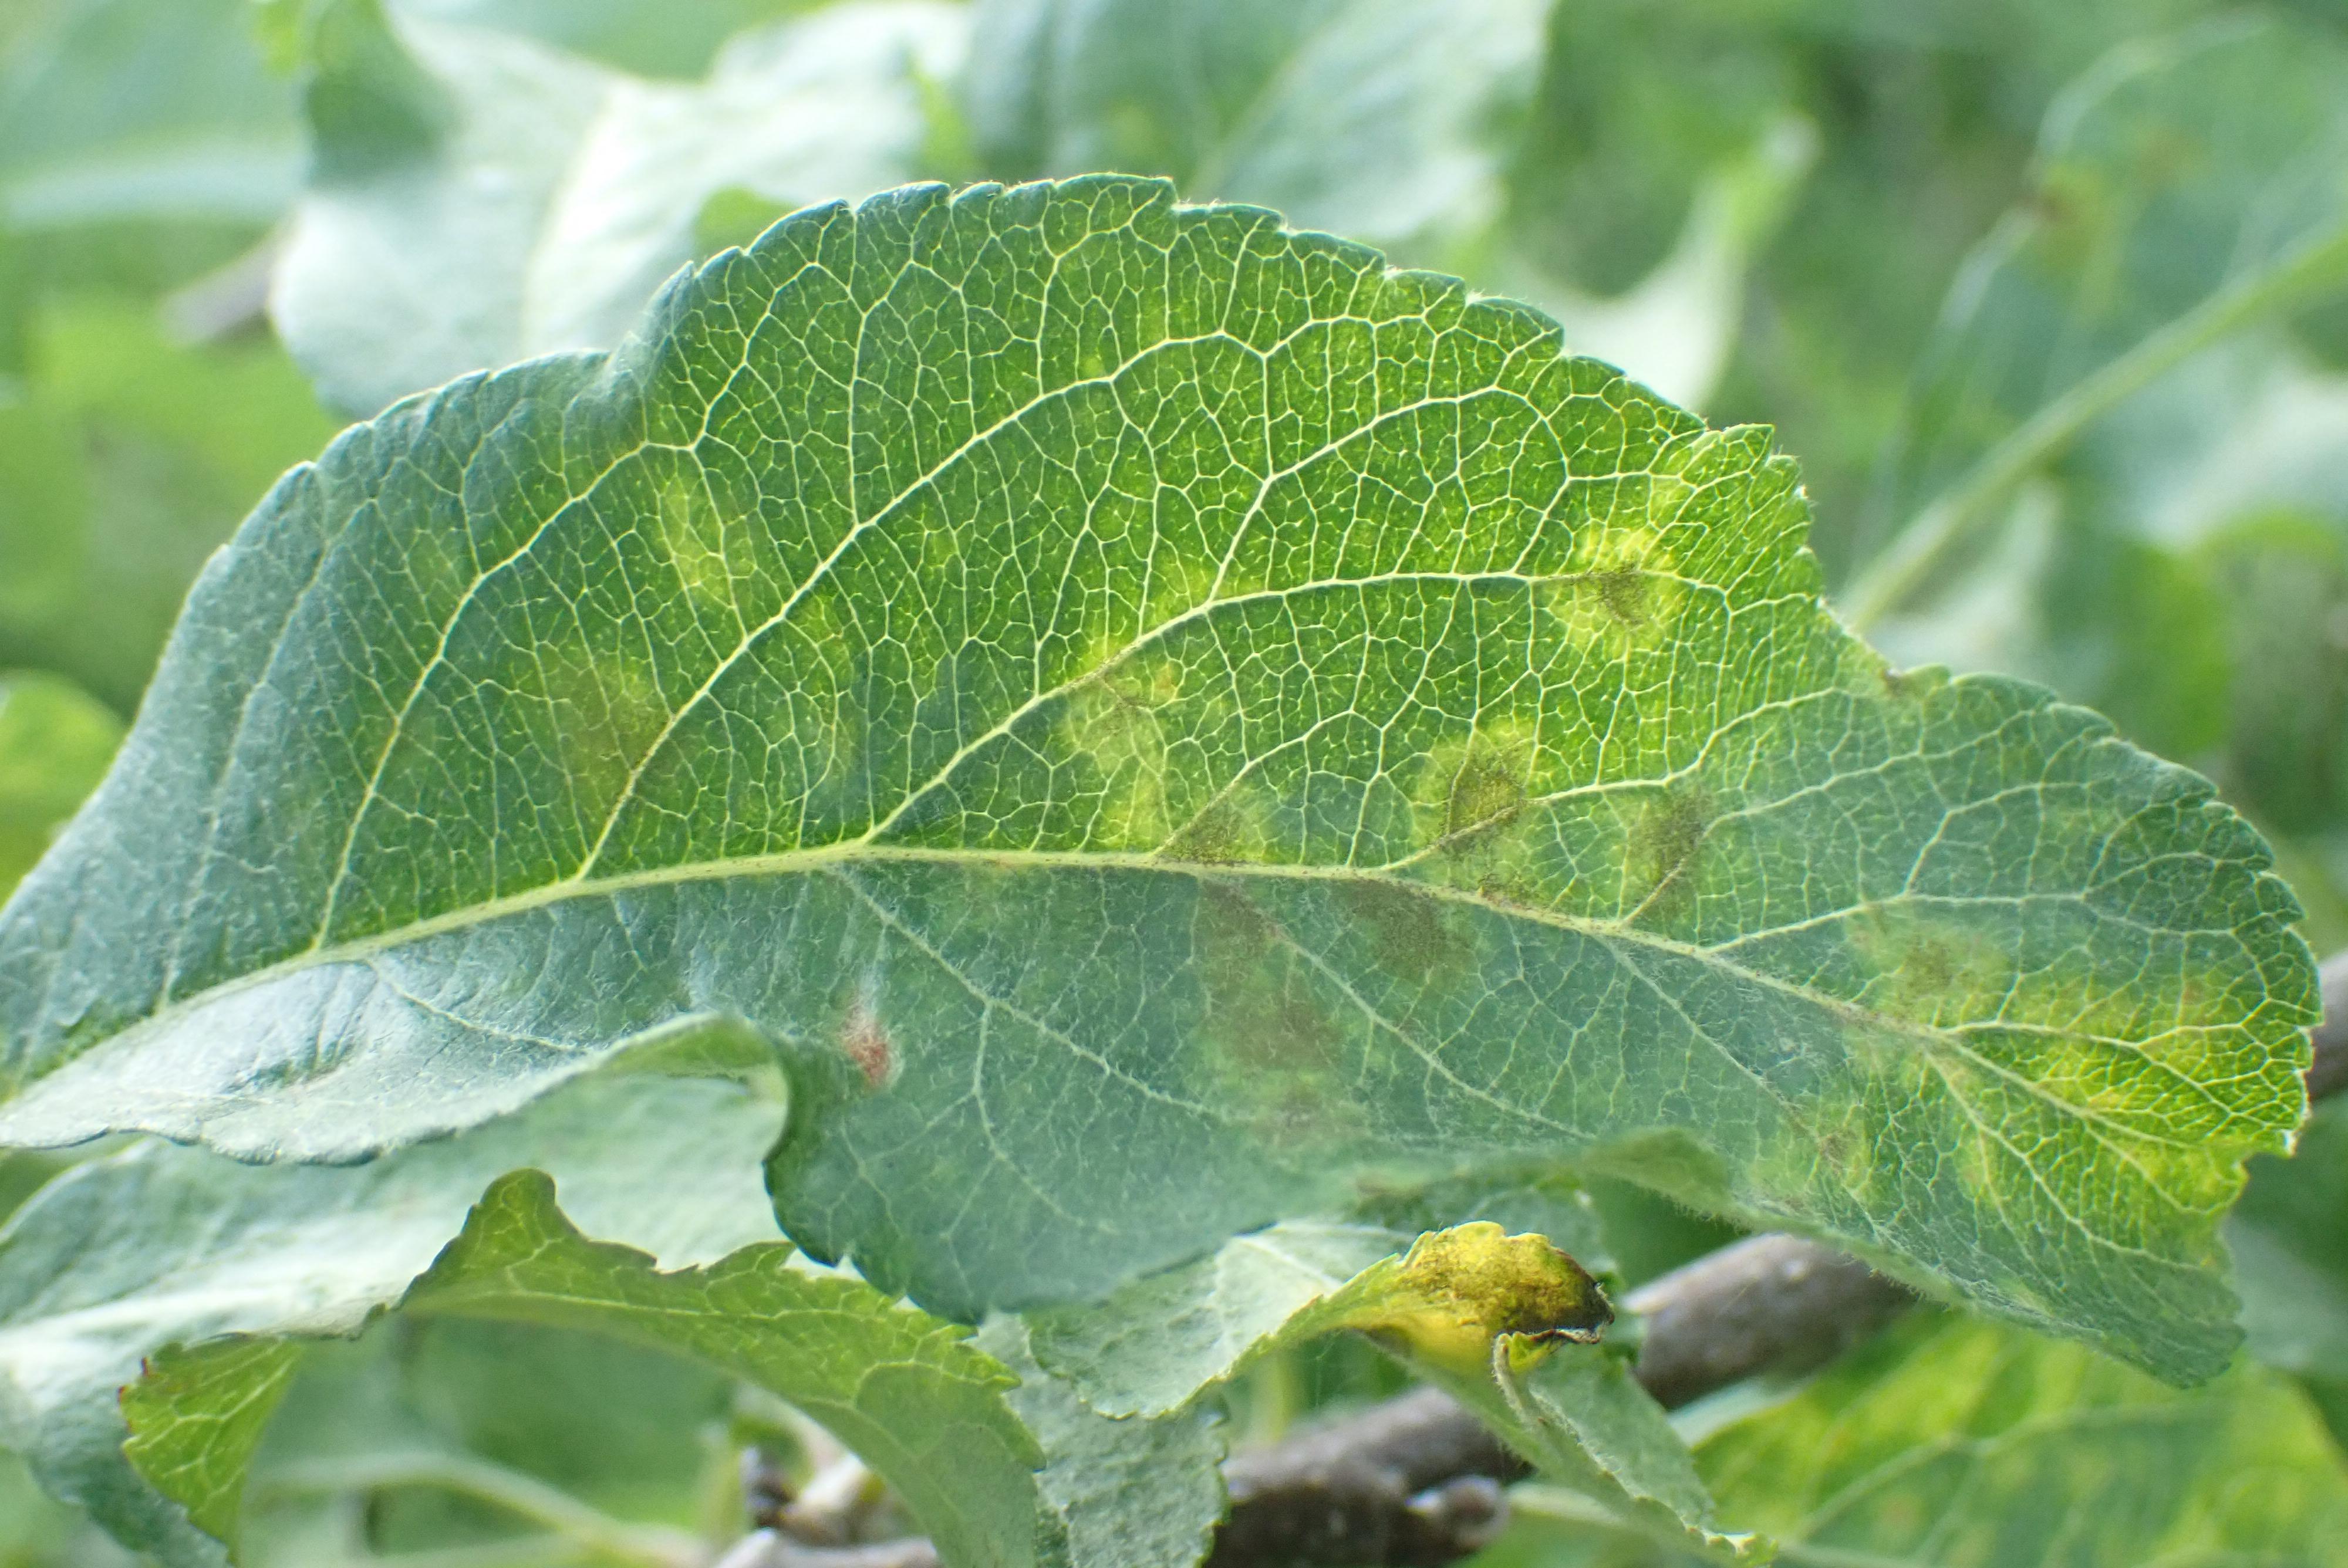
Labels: scab